Qwan Ki Do

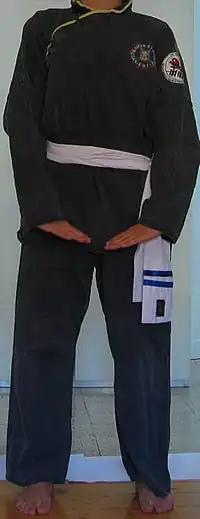
The Qwan Ki Do uniform

Qwan Ki Do is primarily a method of hand-to-hand combat, often using acrobatic manoeuvres, but also includes the use of weapons. Practicing the art is complex, combining mental and physical exercises. The basic techniques include: